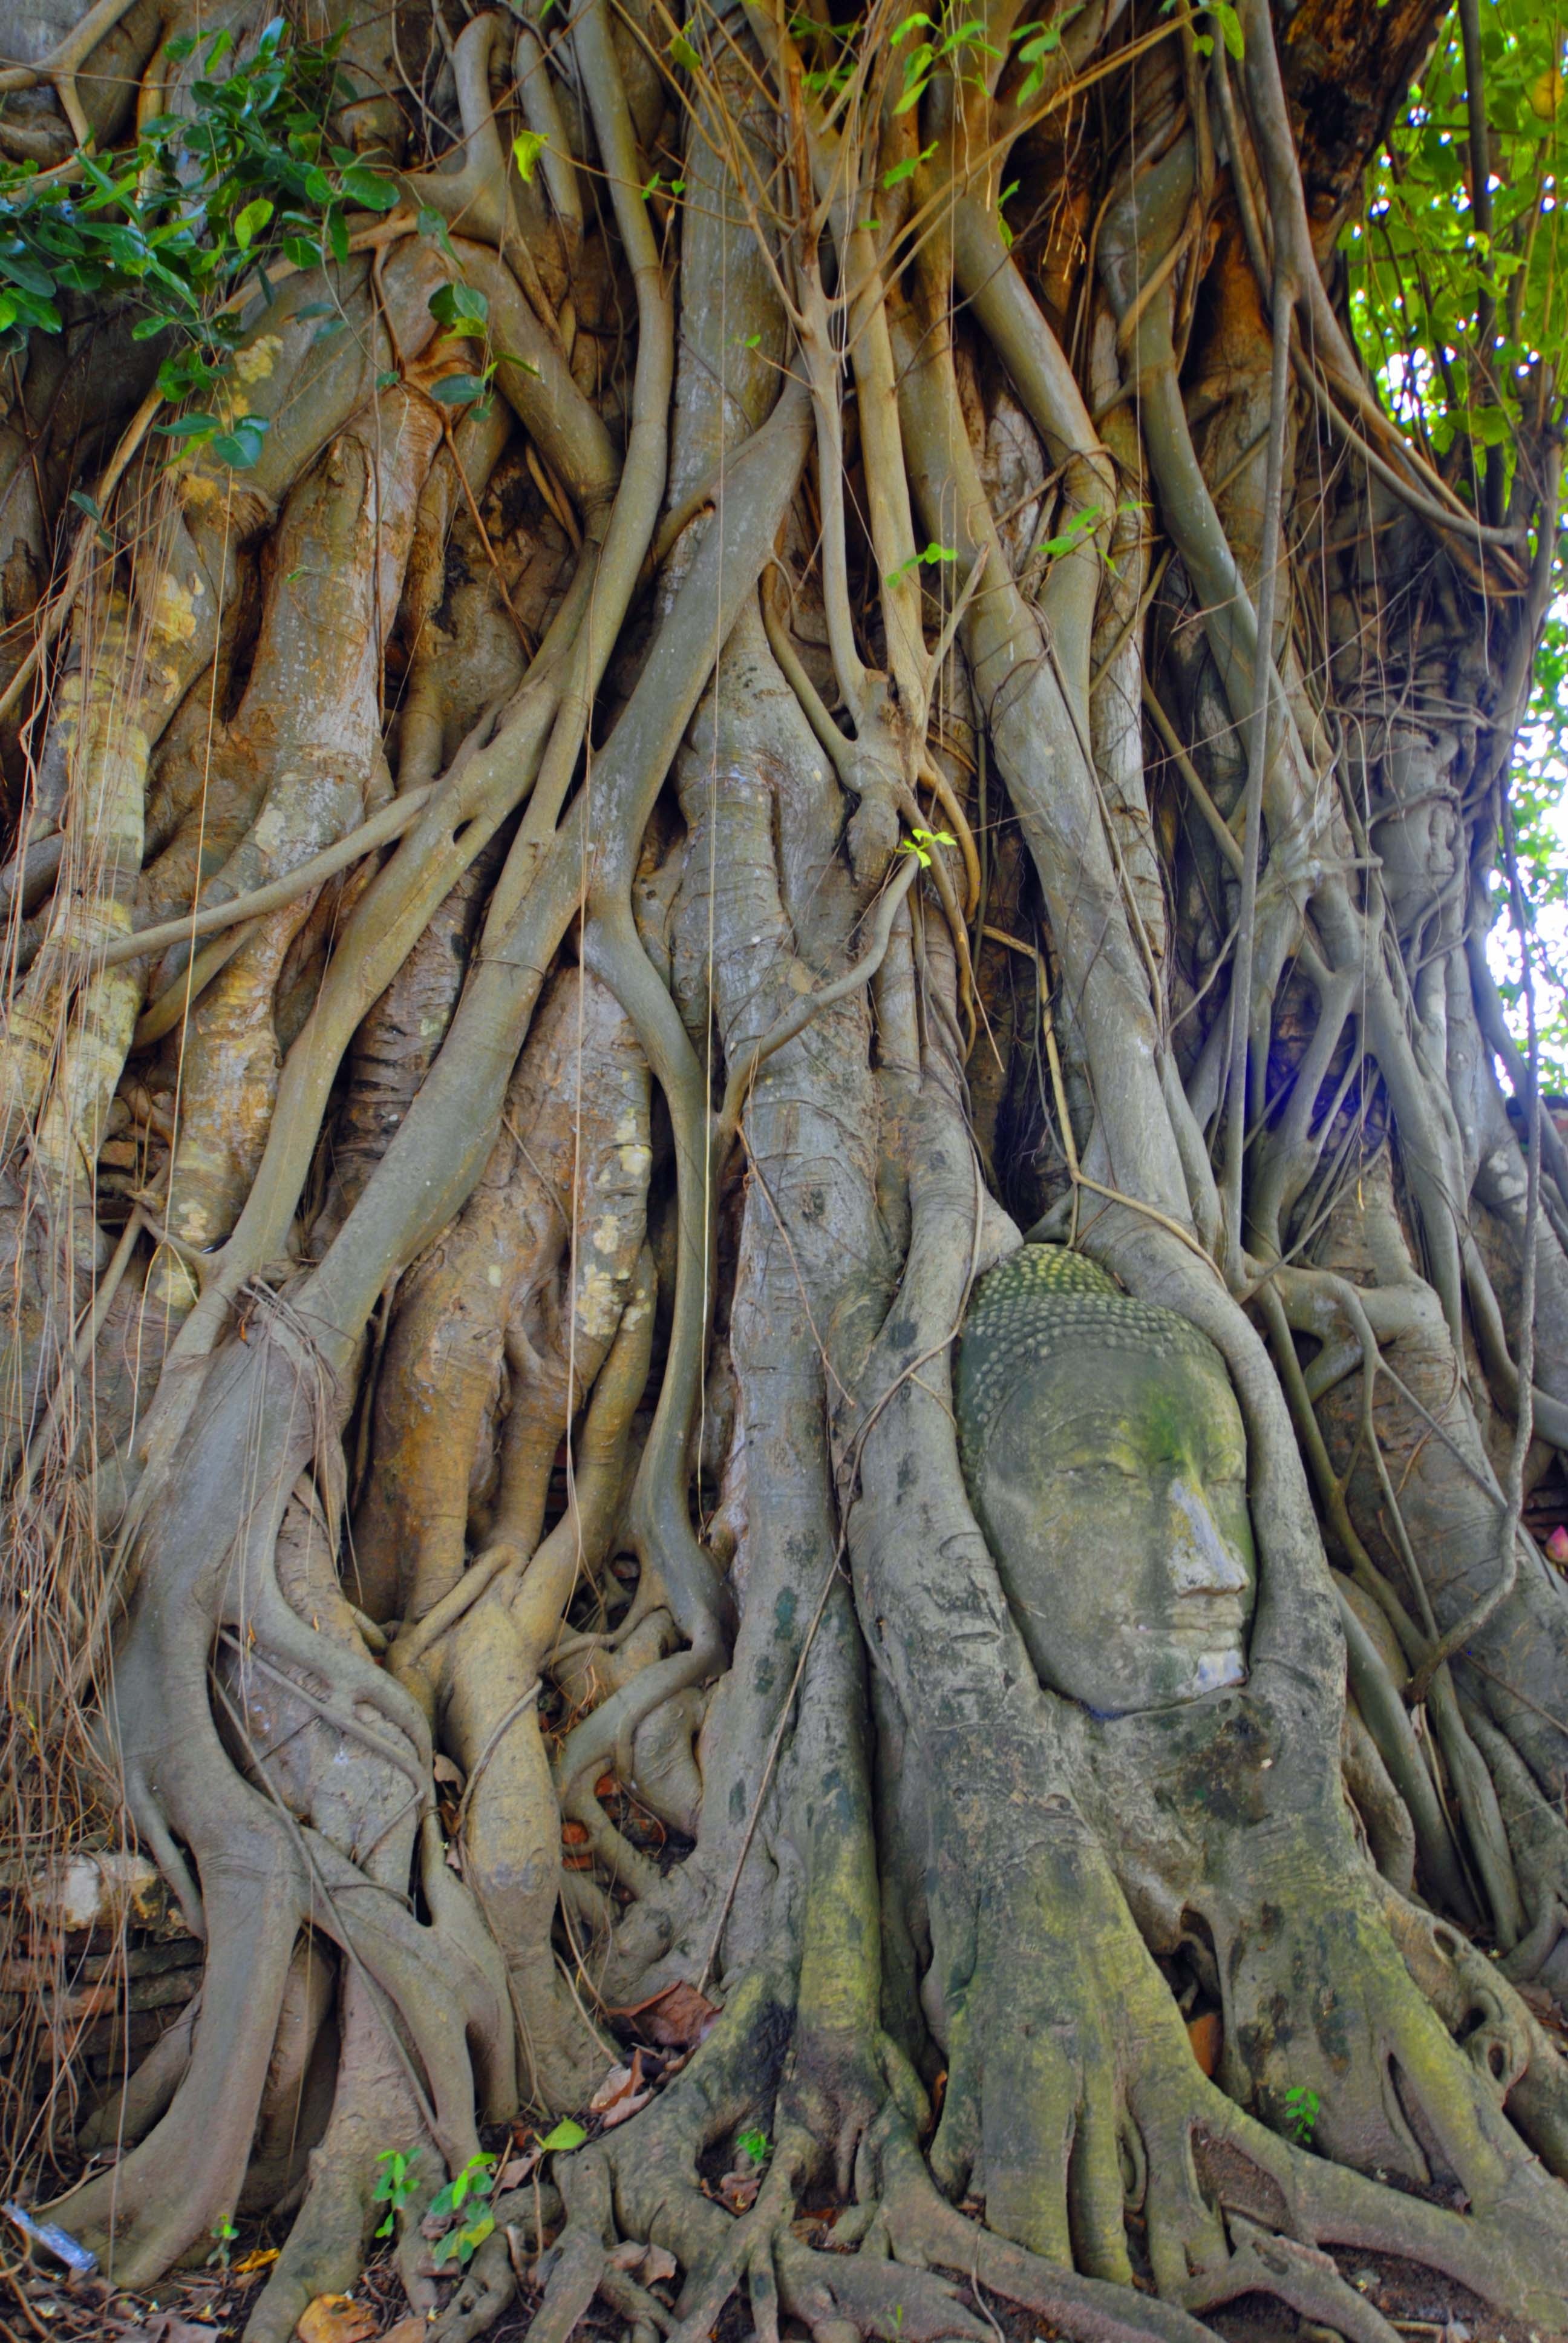
tree, branch, plant, wood, leaf, flower, trunk, travel, jungle, produce, asia, botany, flora, thailand, root, woodland, flowering plant, ayuthaya, plant stem, woody plant, land plant, arecales